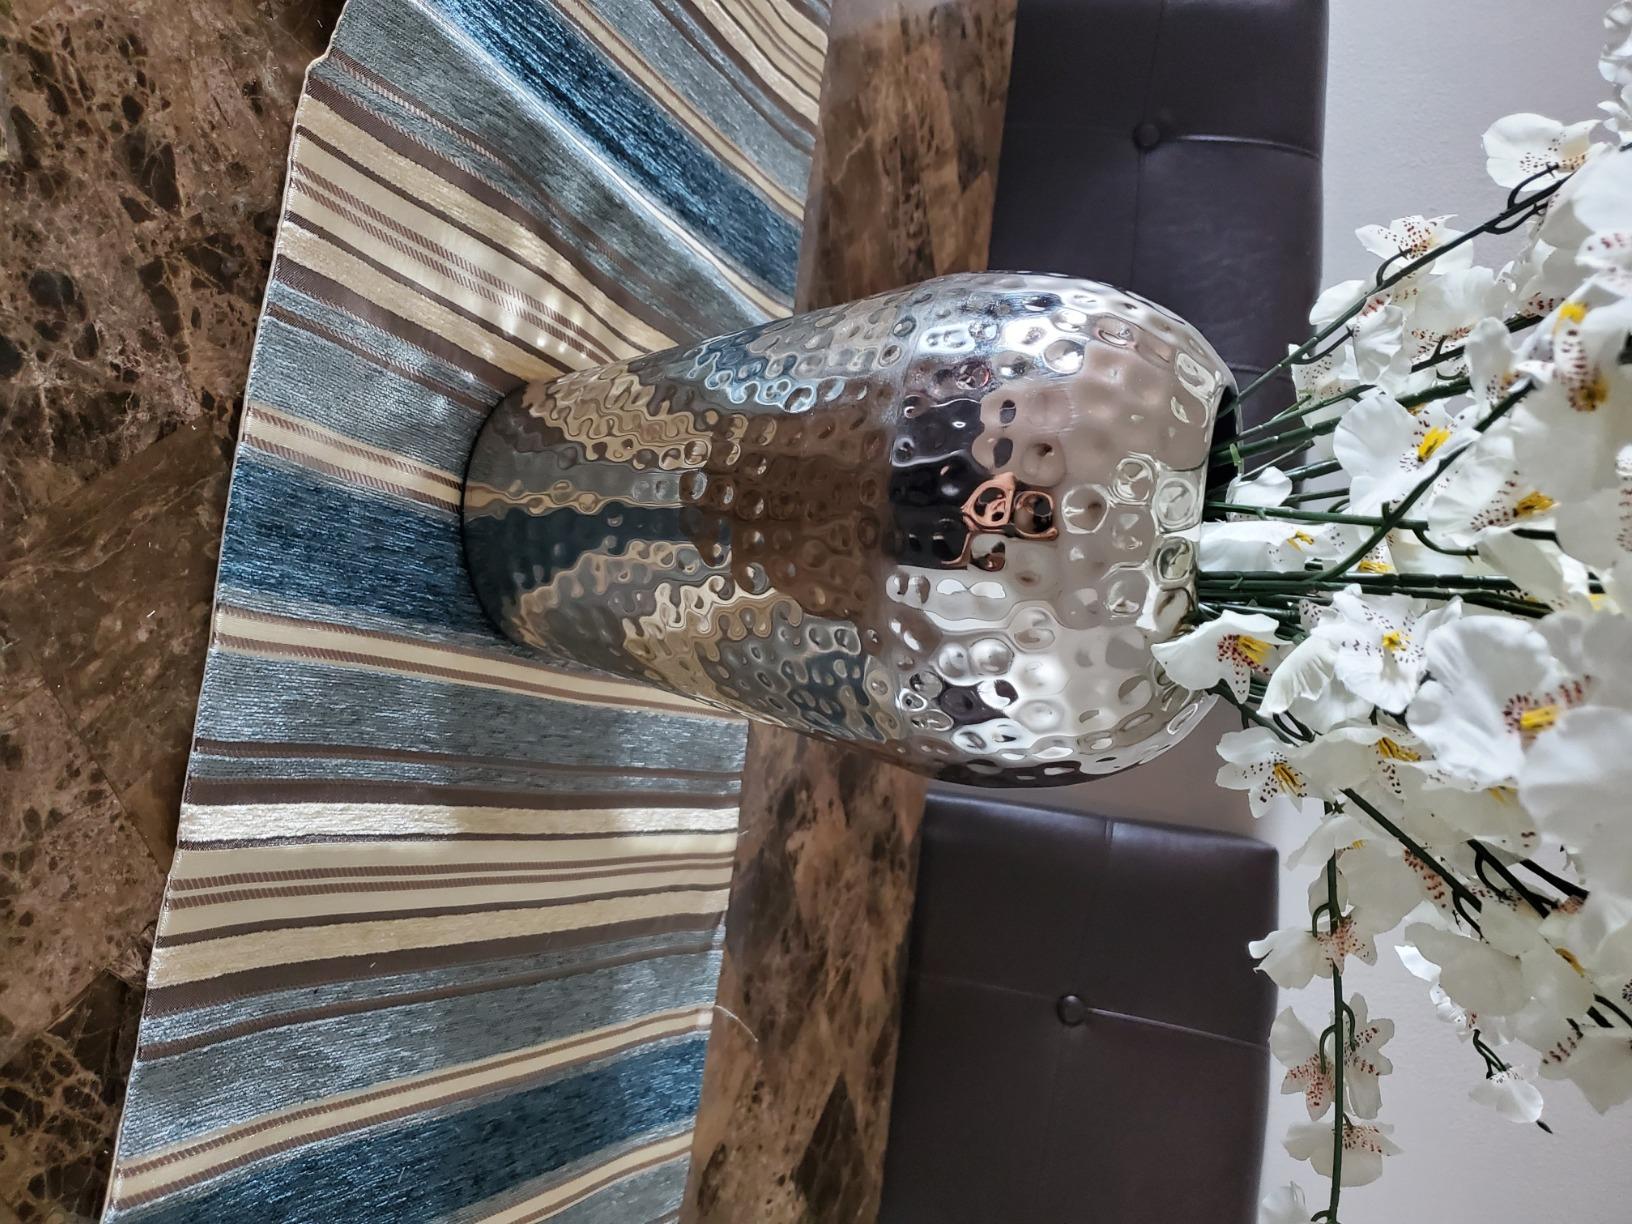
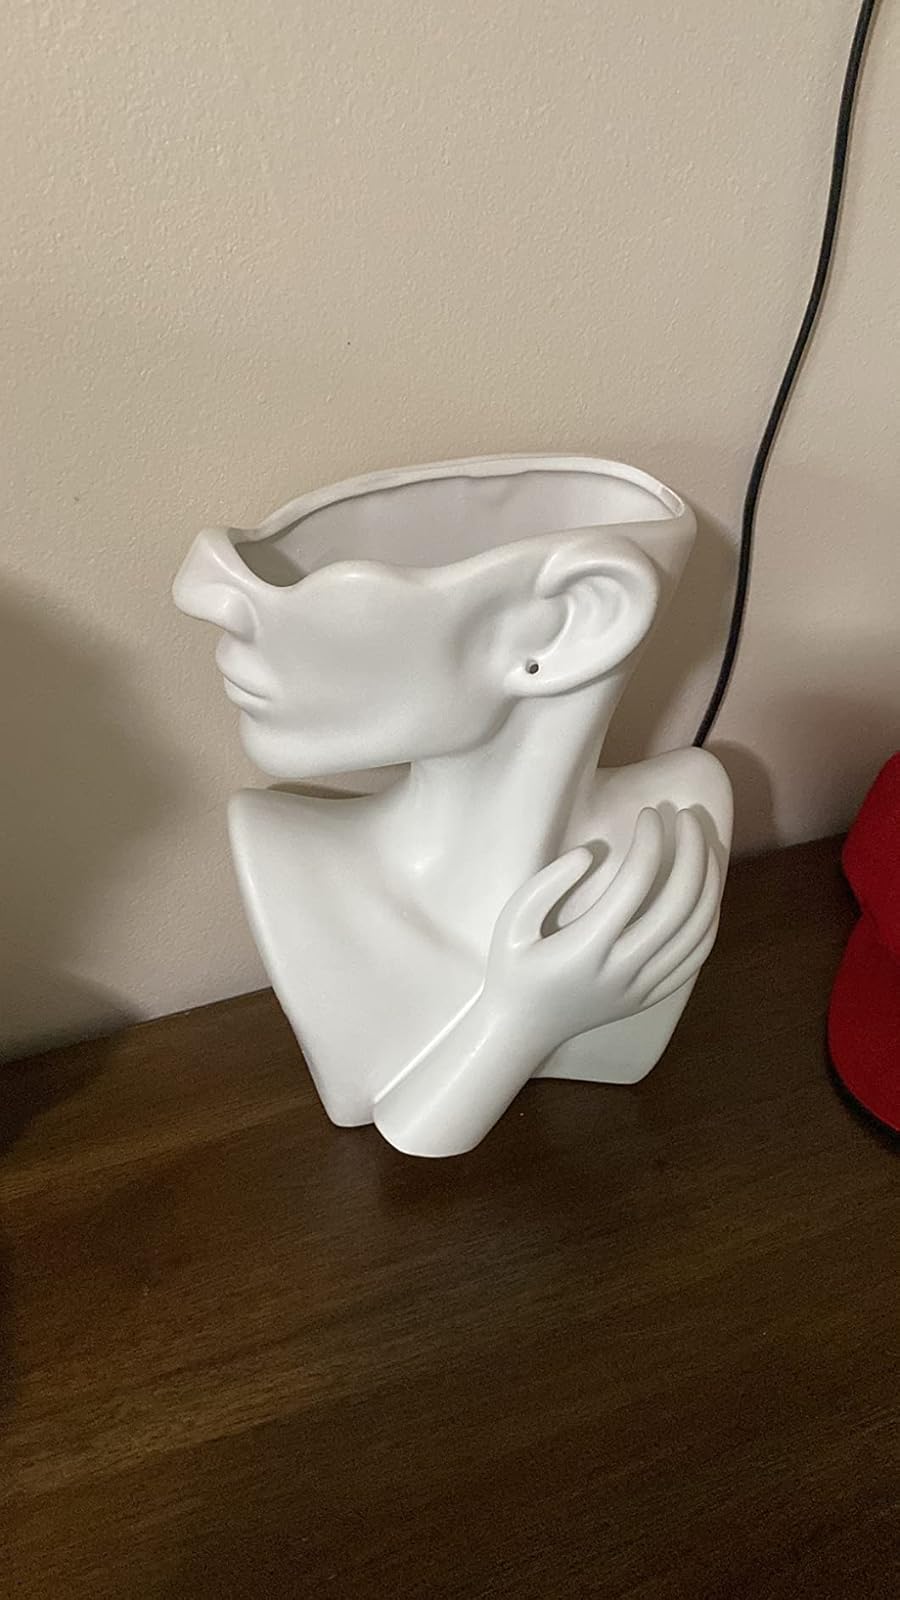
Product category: vase
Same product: no